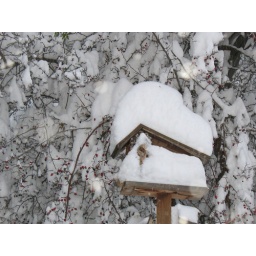
This bird house is sheltered in a Hawthorn and is about 16 inches high from base to peak.